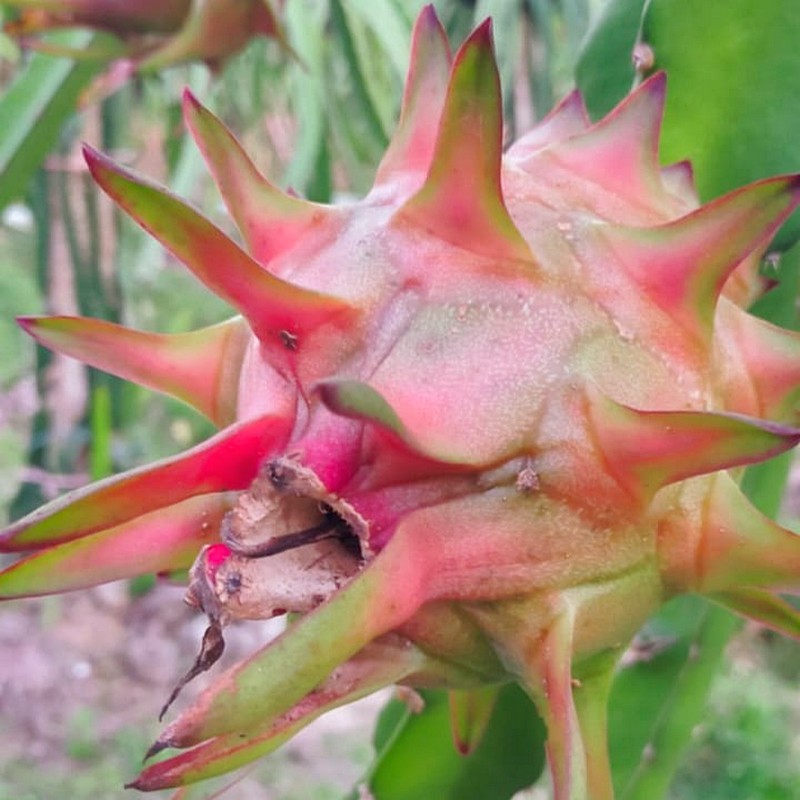
Label: Fresh Dragon Fruit